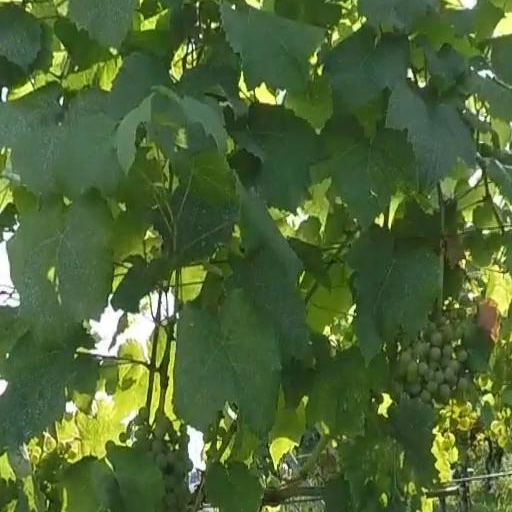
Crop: grape